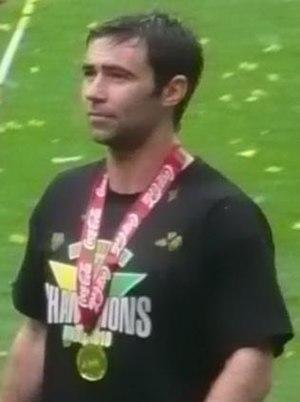
Simon Lappin est un footballeur écossais. Il joue depuis 2013 au poste de défenseur ou milieu de terrain.